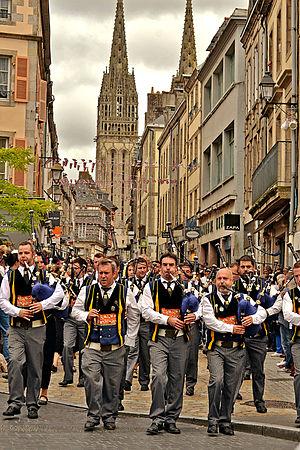
Défilé lors du festival de Cornouaille 2015 le dimanche 26 juillet pour Kemper en Fête dans les rues de Quimper.